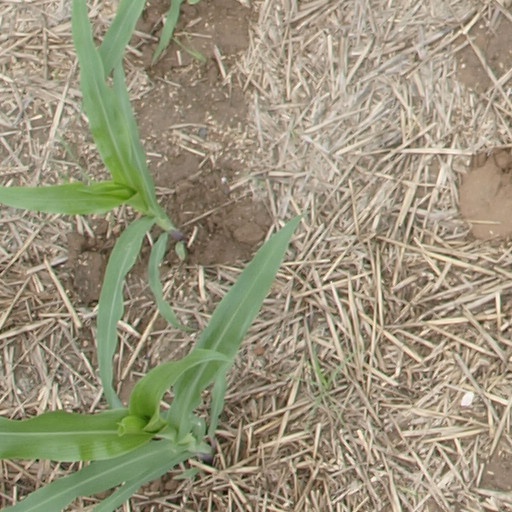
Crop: maize; corn